Colby Covington

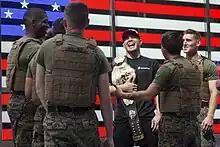
Covington with his Interim UFC Welterweight belt in 2019

Covington fought Rafael dos Anjos on June 9, 2018, at UFC 225 for the Interim UFC Welterweight Championship. He won the fight via unanimous decision.